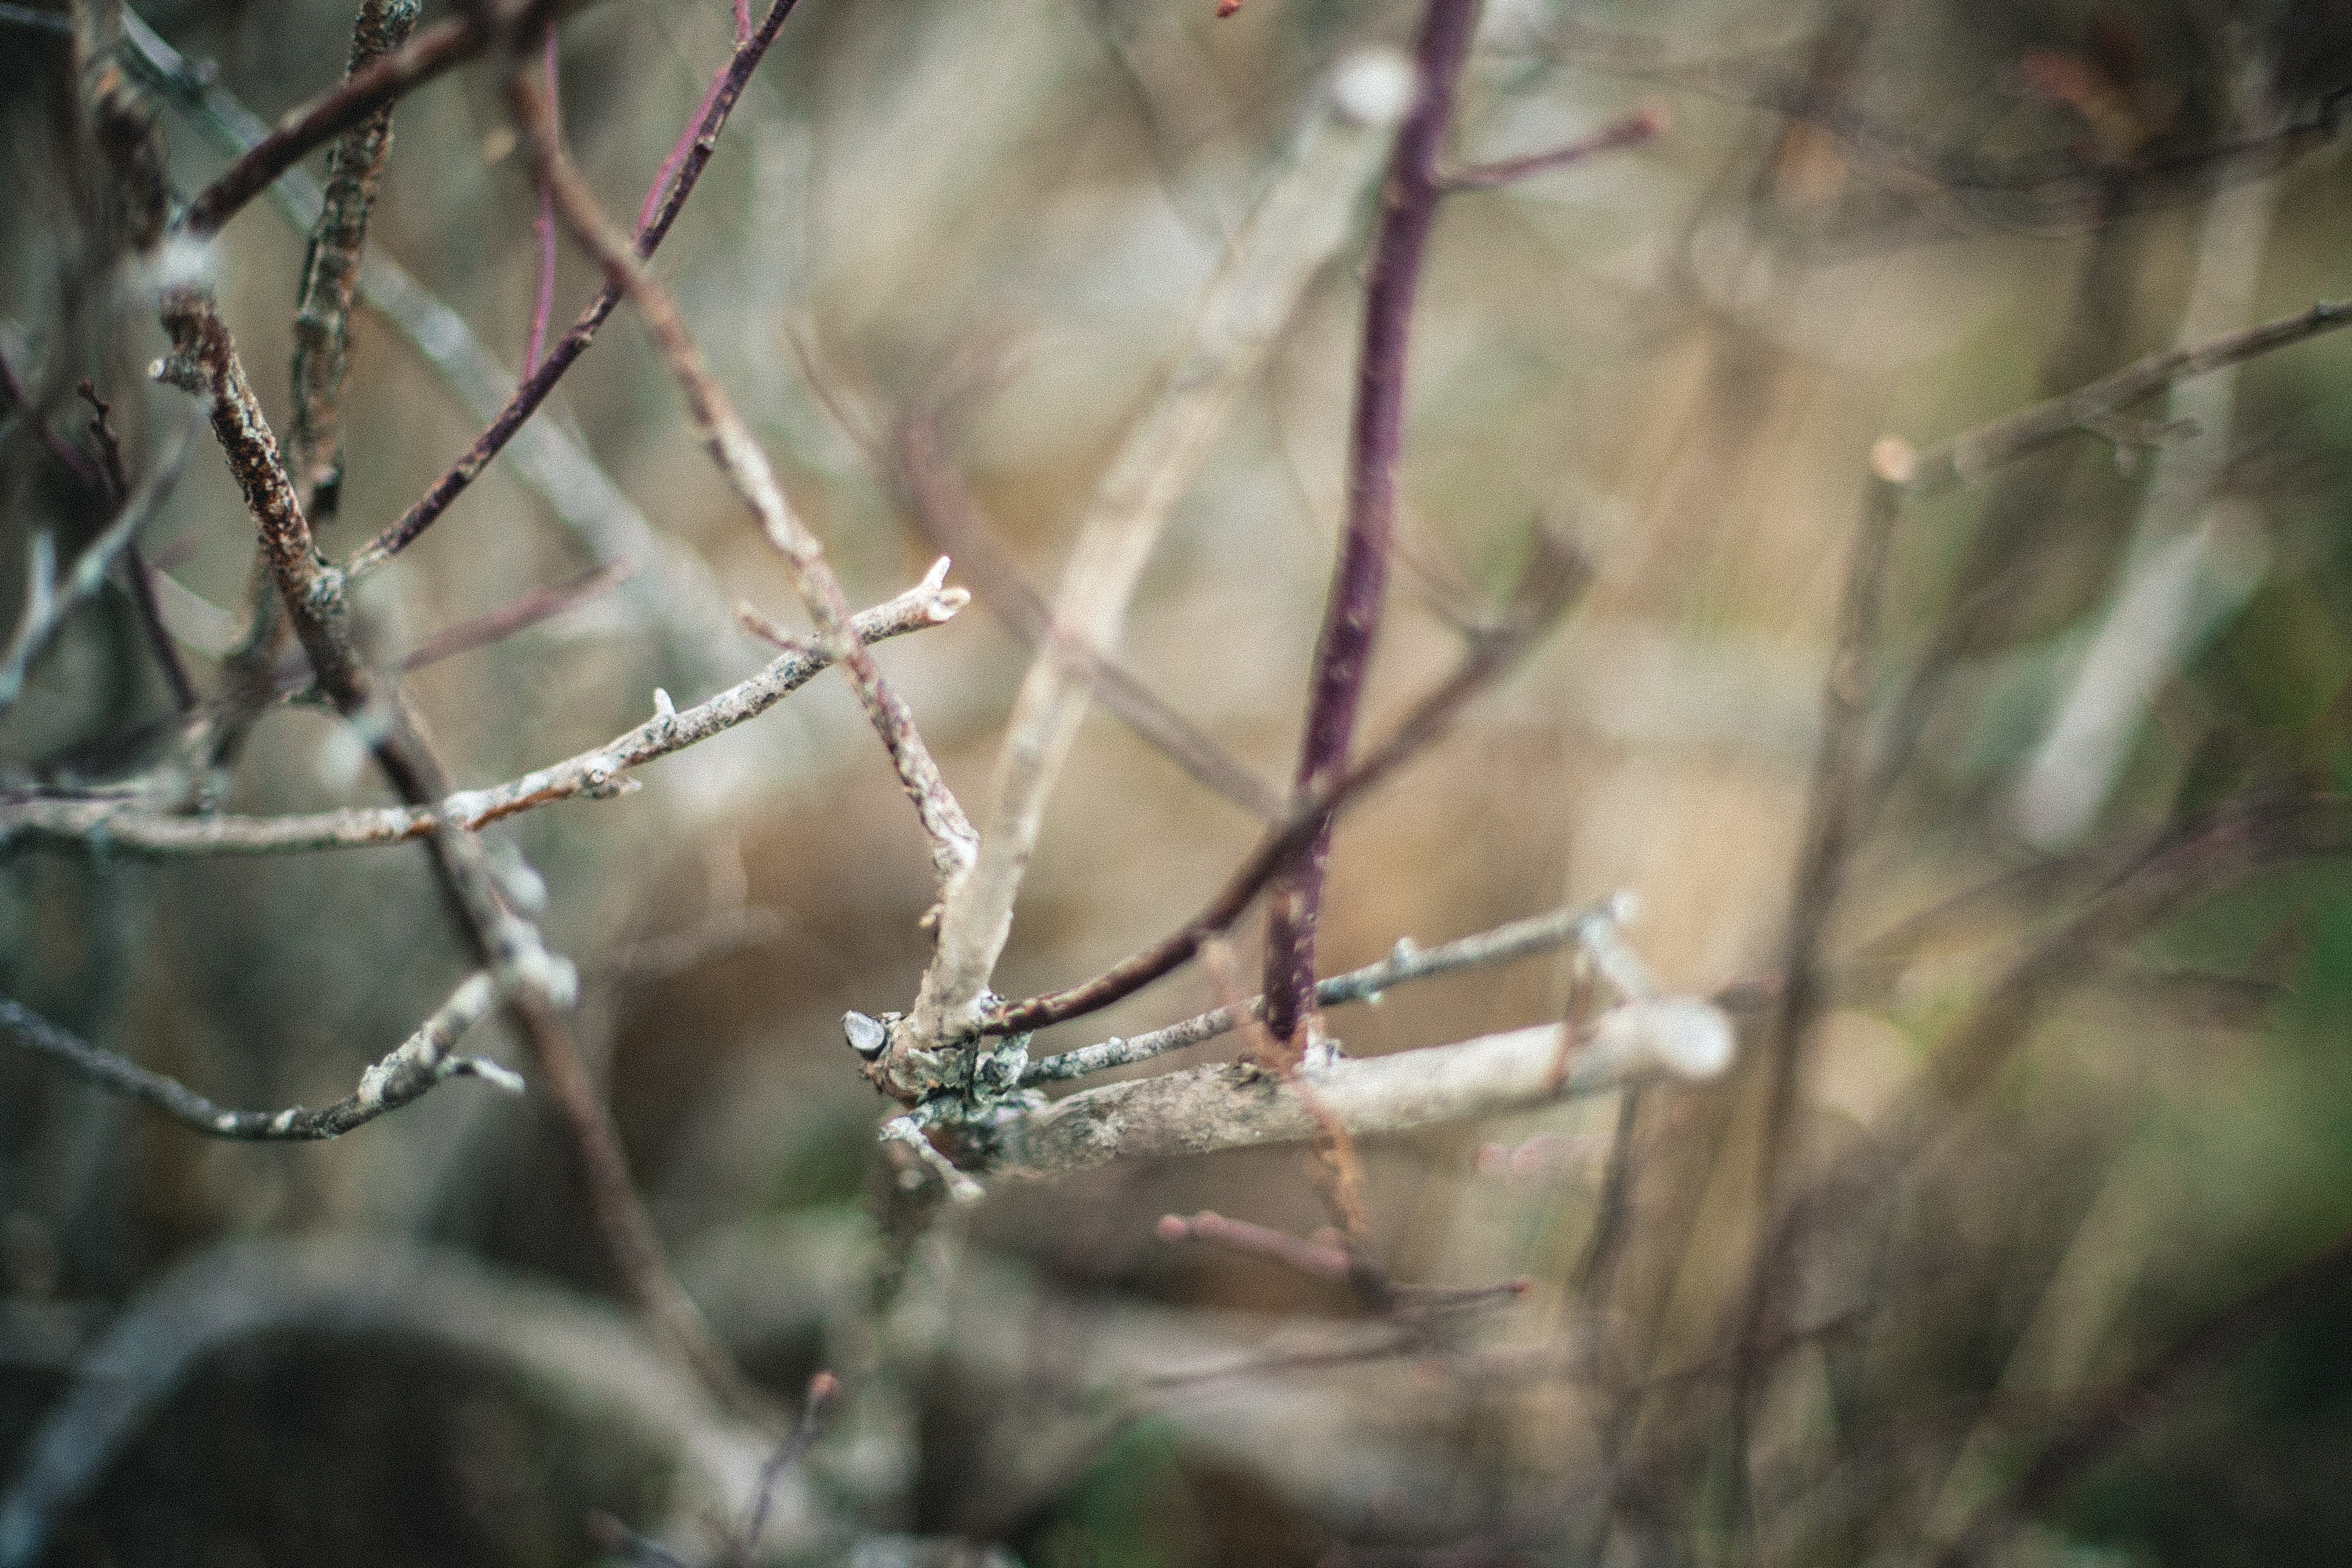
tree, nature, forest, branch, sunlight, leaf, flower, wildlife, green, autumn, flora, season, fauna, invertebrate, twig, macro photography, thorns spines and prickles